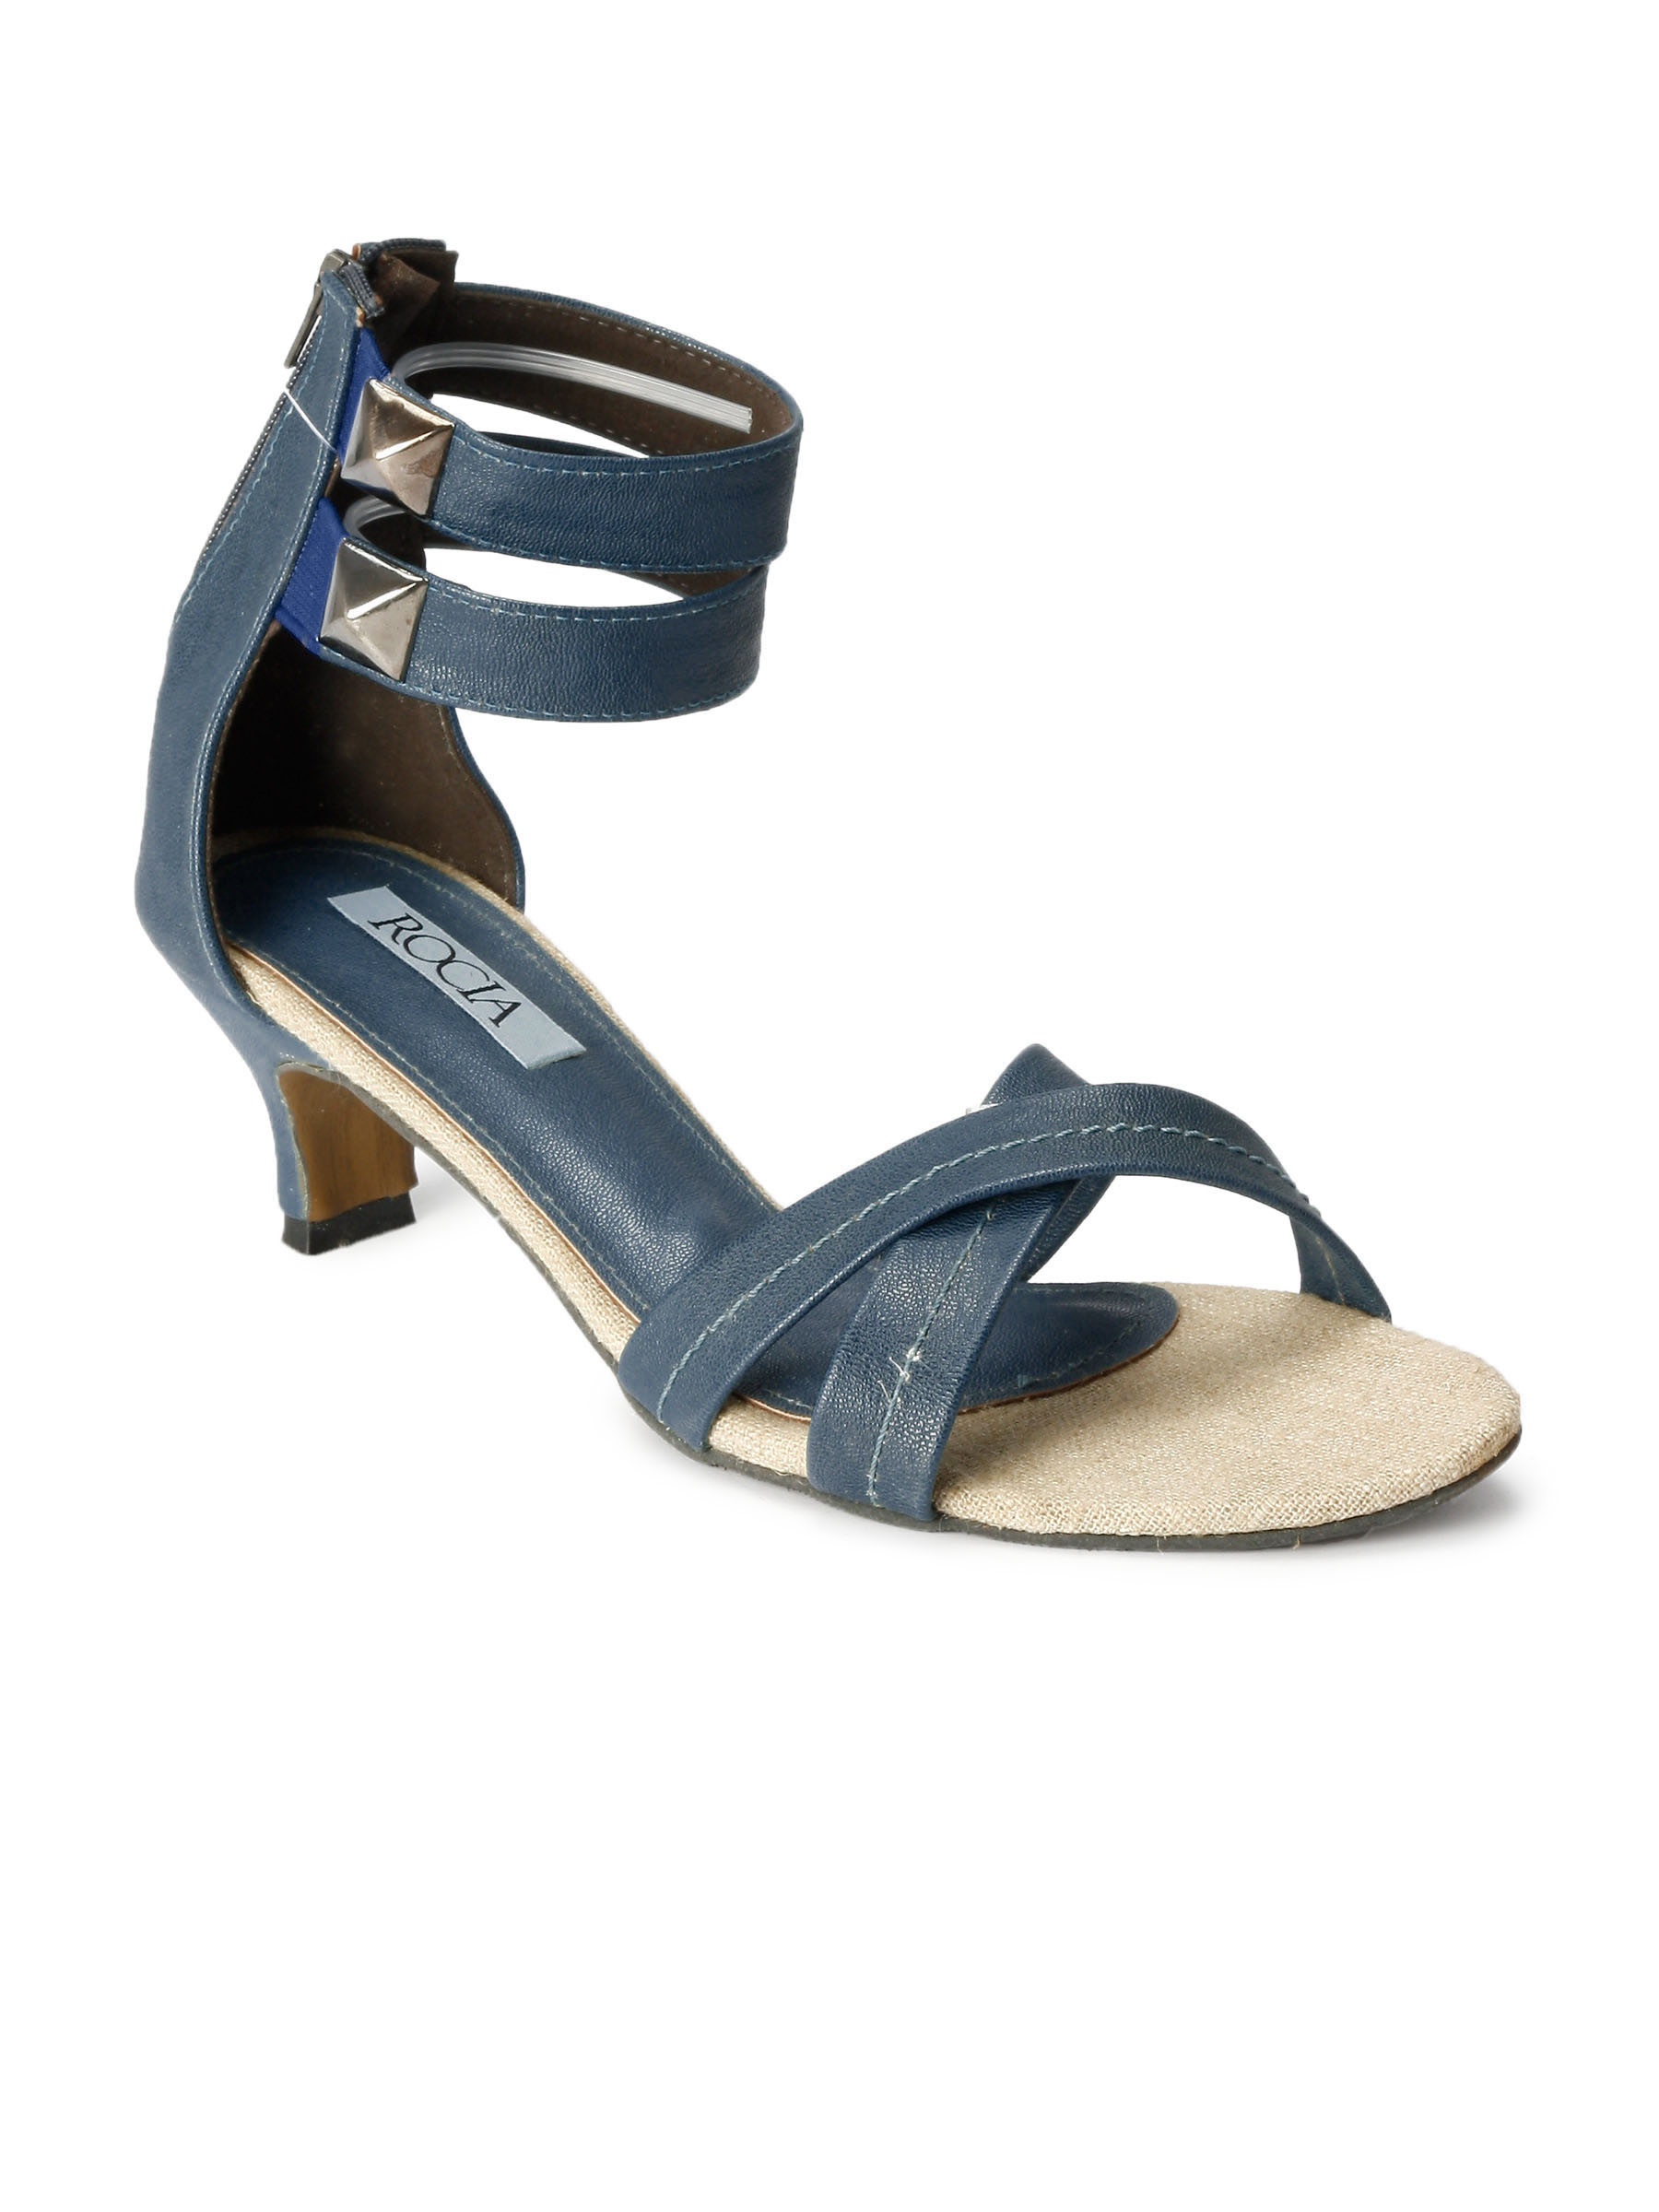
Rocia Women Blue Heels
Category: Footwear / Shoes / Flats
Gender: Women
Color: Blue
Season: Winter 2012
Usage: Casual